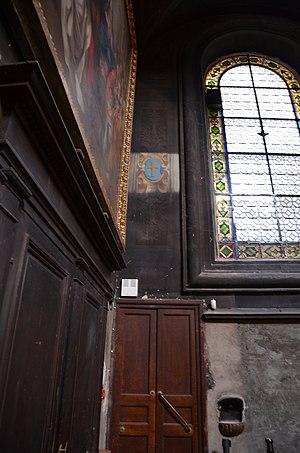
Chapelle de l'Hôtel-Dieu de Lyon - Chapelle d'accès, Nord - Détail de l'angle Nord-Ouest, sondage sur le mure Nord. Cliché pris pendant les Journées européennes du patrimoine 2016 et l'Edithaton HCL-Wikimedia France
La chapelle Notre-Dame-de-Pitié, plus communément appelée chapelle de l'Hôtel-Dieu, est un édifice religieux situé dans le quartier de Bellecour, dans le 2ᵉ arrondissement de Lyon qui appartient aux Hospices Civils de Lyon. Elle est parfois appelée église de l'Hôtel-Dieu par son rattachement à la Basilique Saint Bonaventure et auparavant à la paroisse Saint-Nizier.